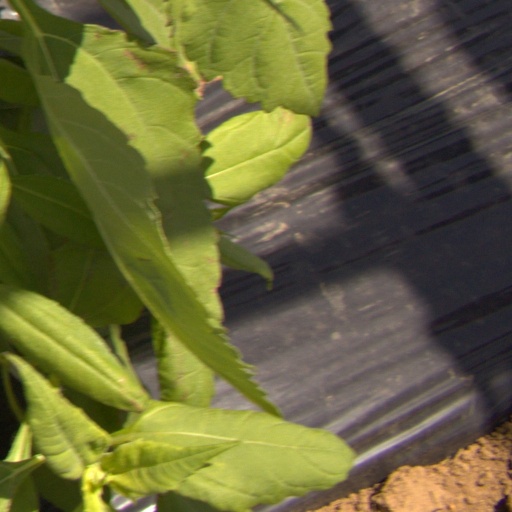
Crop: Jerusalem artichoke